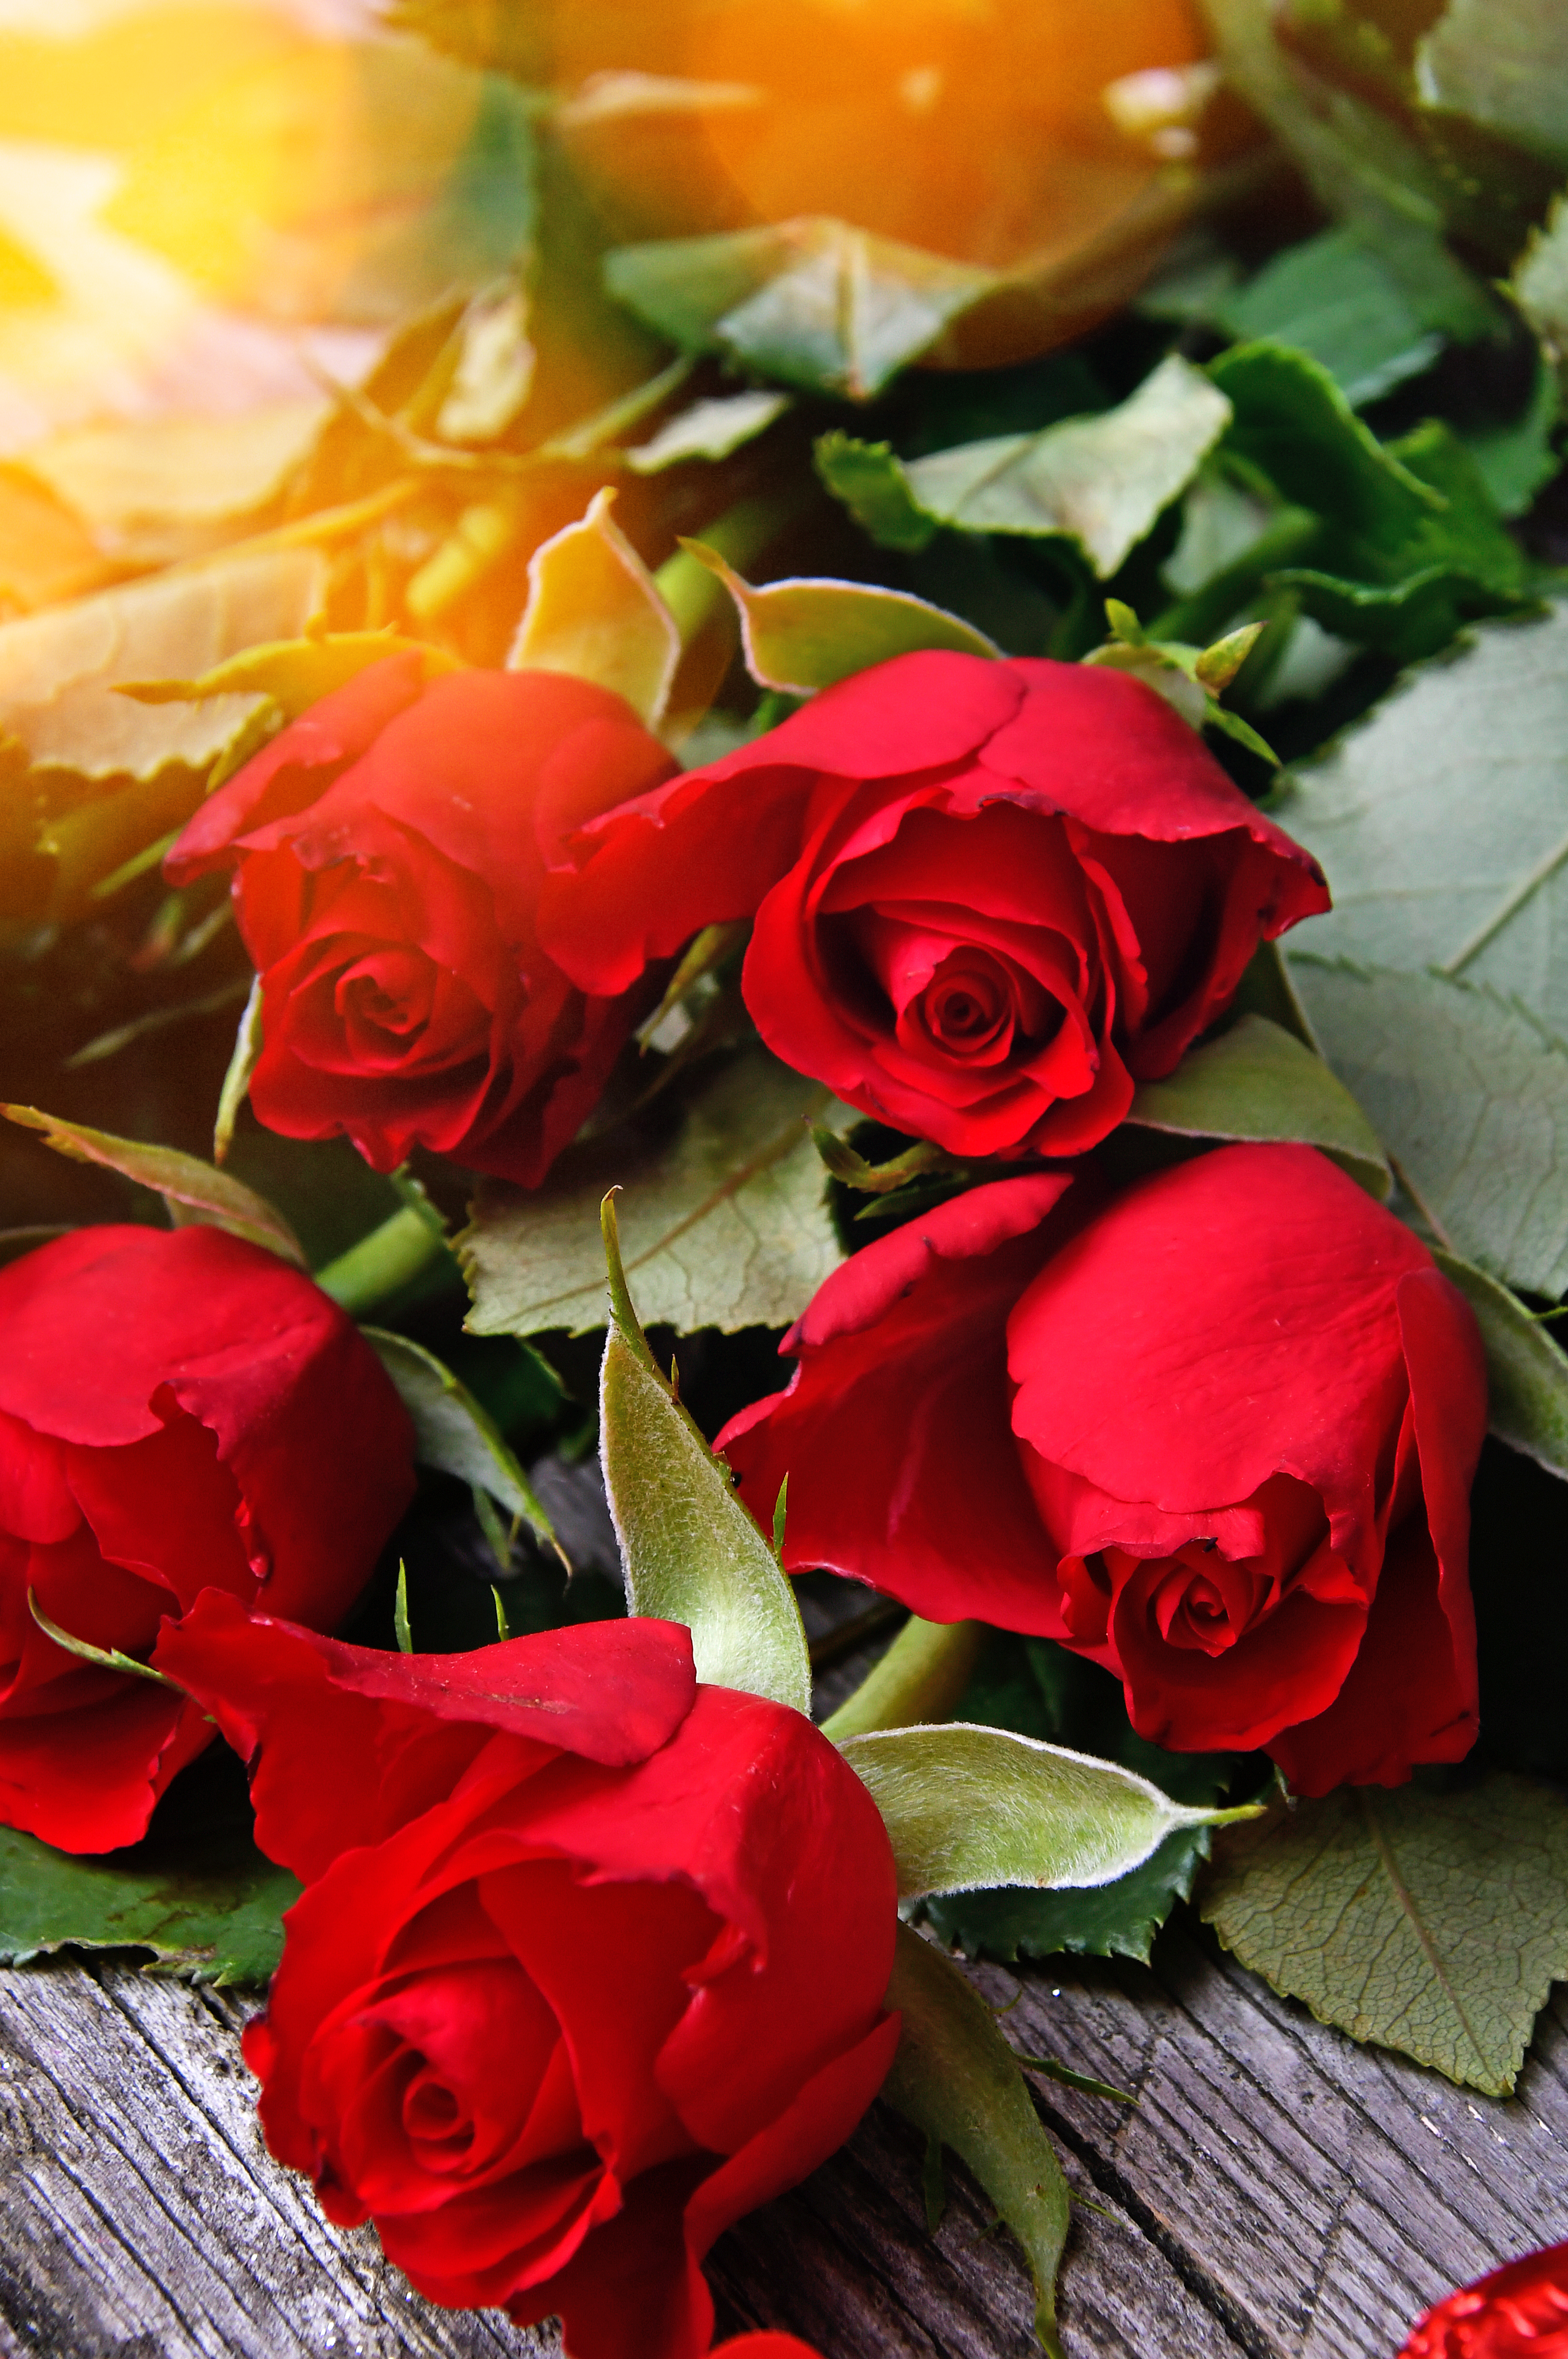
red, roses, day, valentines, bouquet, valentine, gift, background, rose, flowers, anniversary, wood, space, floral, love, romantic, wooden, design, decoration, symbol, holiday, copy, greeting, marriage, white, flower, garden roses, petal, rose family, floribunda, cut flowers, plant, flowering plant, flower arranging, rose order, floral design, floristry, still life, still life photography, artificial flower, rosa centifolia, valentine's day, Hybrid tea rose, centrepiece, camellia, carmine